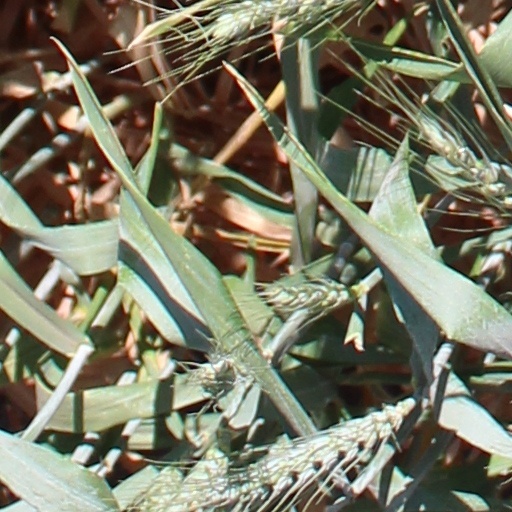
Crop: wheat